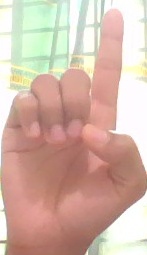
ASL sign: D